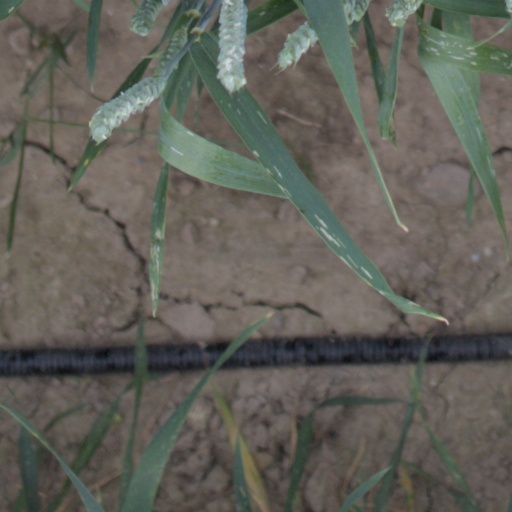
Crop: wheat